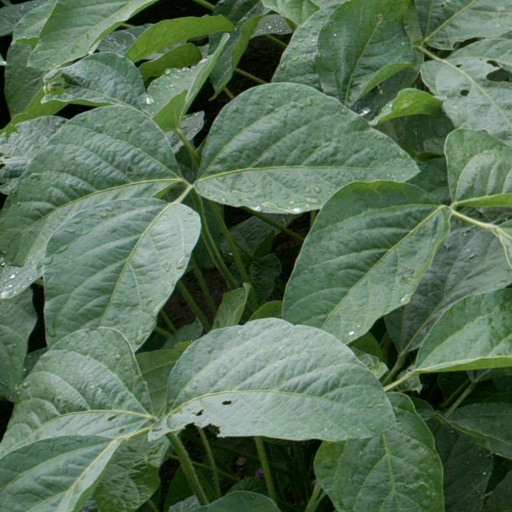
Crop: soybean